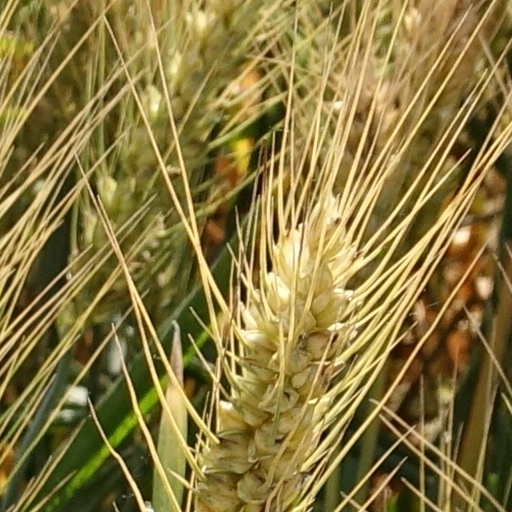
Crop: wheat